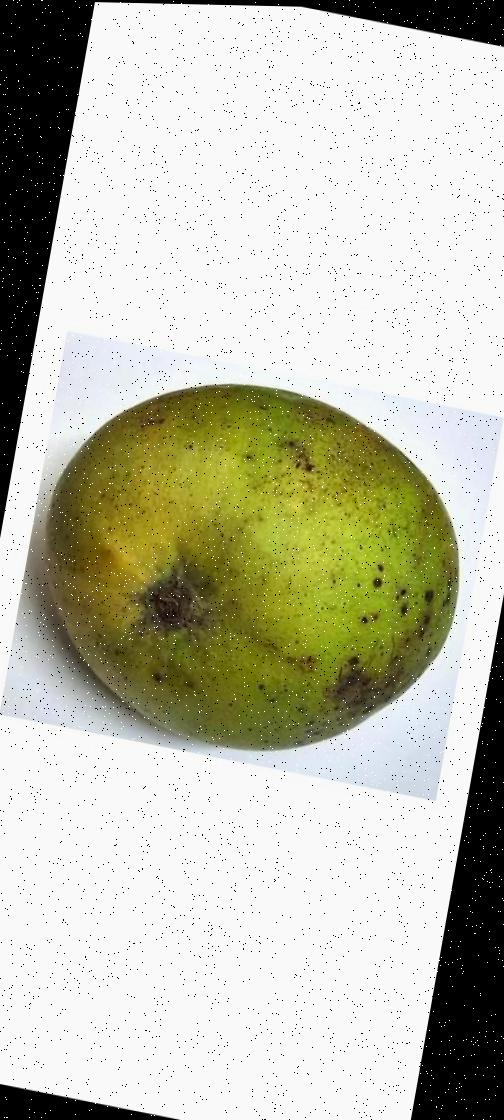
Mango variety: Harivanga